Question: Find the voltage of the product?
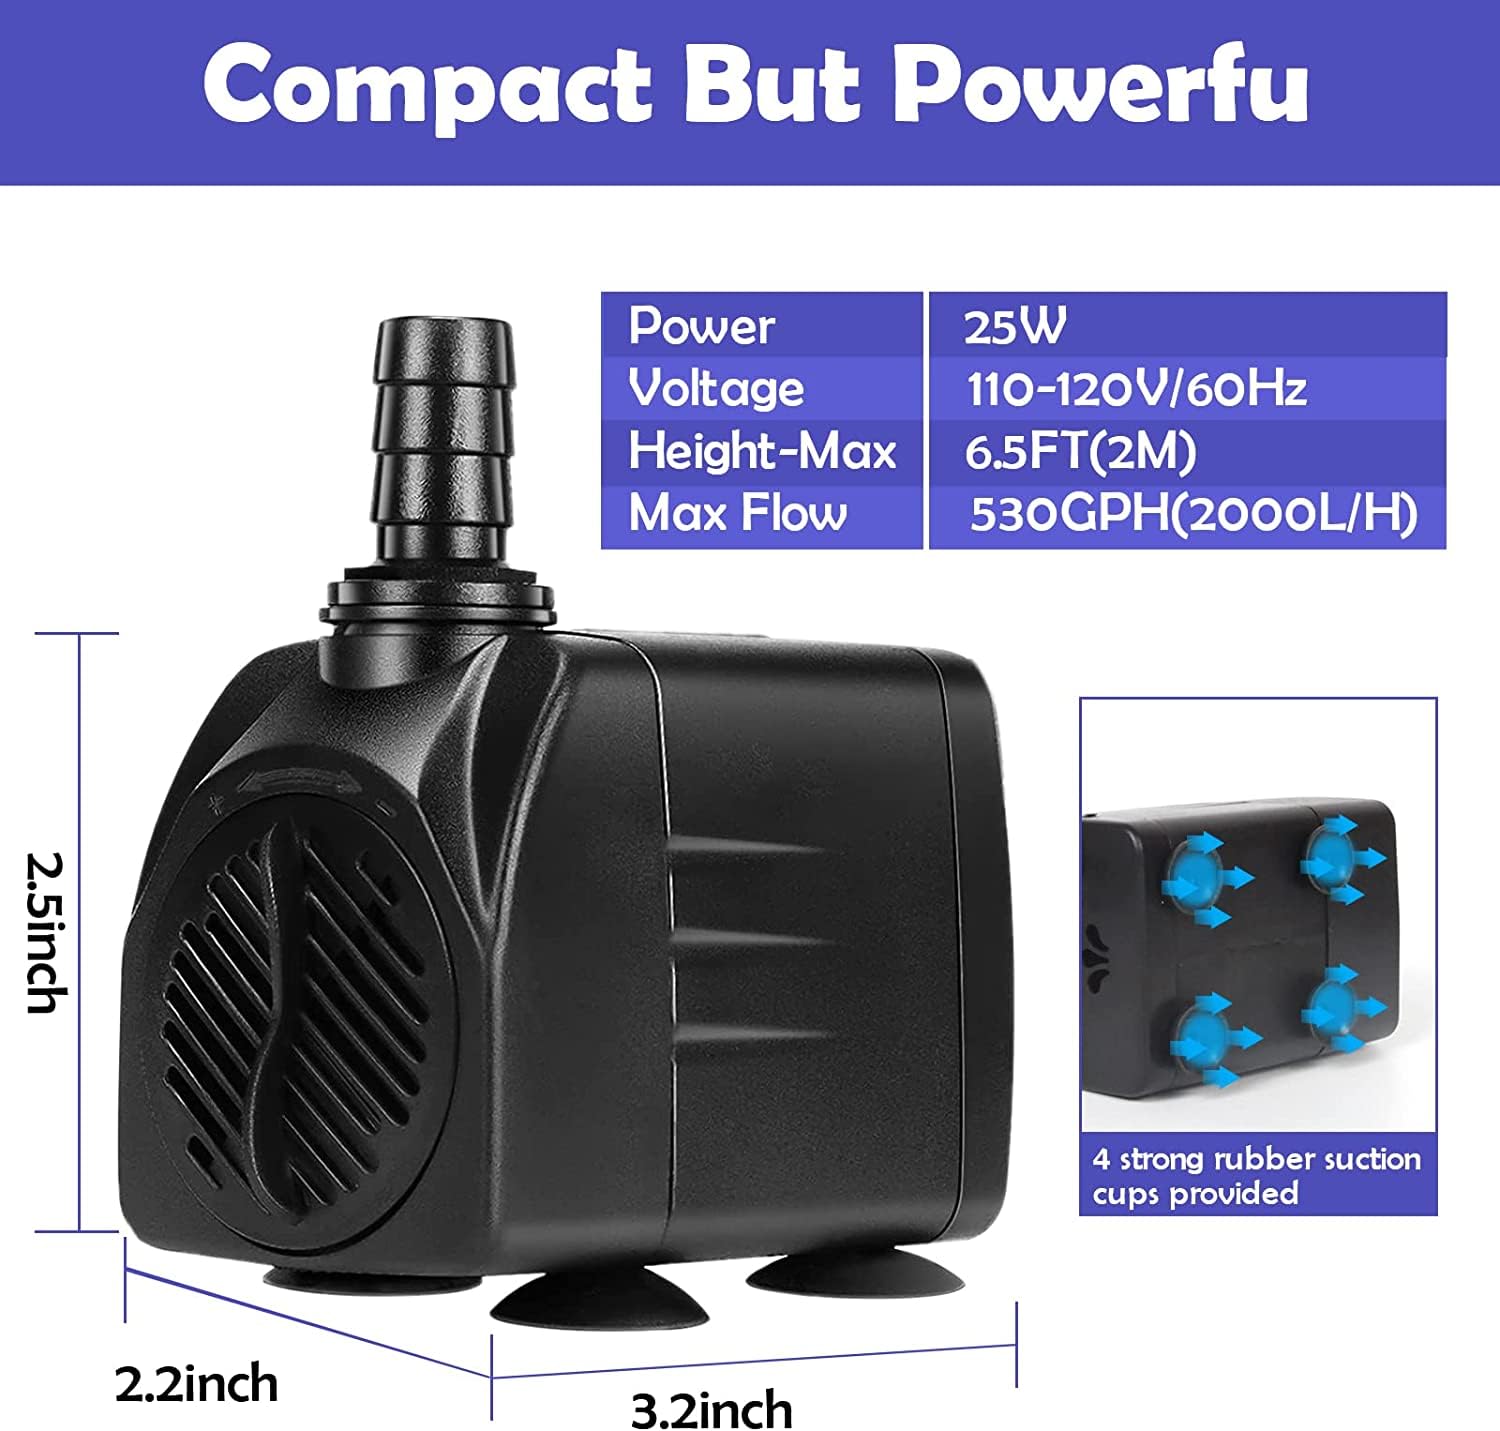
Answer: [110.0, 120.0] volt